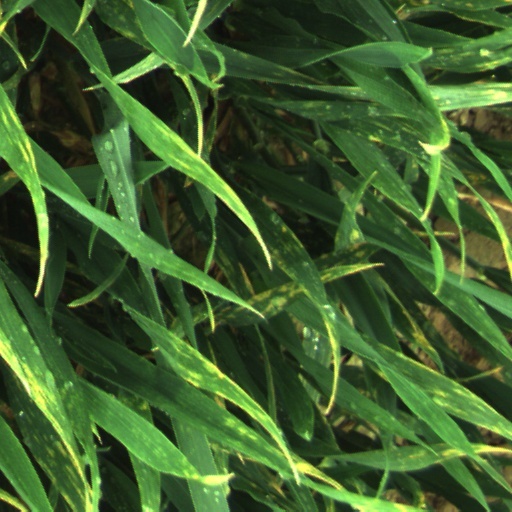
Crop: wheat